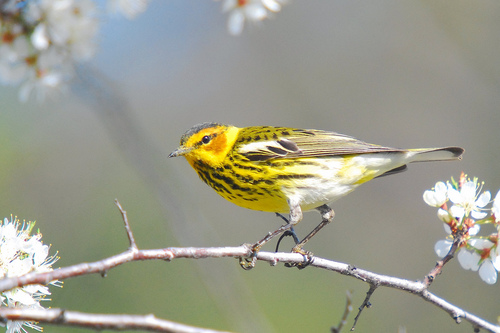
this small bird has a yellow head with a brownish orange spot, as well as a yellow body with black spots.
this is a yellow and black bird with a orange cheek patch
this bird is yellow with black and white and has a very short beak.
this bird is yellow and black and white in color with a small sharp beak, and yellow eye rings.
a mostly yellow bird with black spots and white abdomen
this bird has feathers that are black and has a yellow belly
this bird is a mix of yellow, white and brown, with an orange cheek patch and a small bill.
this bird has bright yellow and black feathers coverings its breast, back, and belly, with a black crown.
this bird is yellow, black, and white in color, and has a small curved beak.
this bird has a pointed bill, with a yellow and black breast.
Species: Cape May Warbler